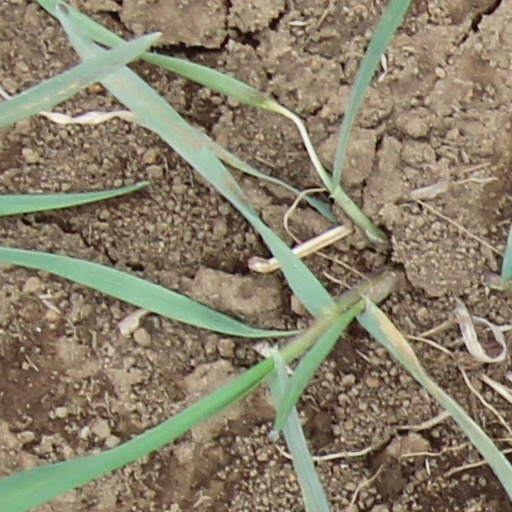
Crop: wheat